Sirte

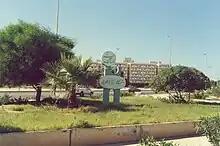
A square in Sirte (2007)

Sirte, also spelled Sirt, Surt, Sert or Syrte, is a city in Libya. It is located south of the Gulf of Sirte, almost right in the middle between Tripoli and Benghazi. It is famously known for its battles, ethnic groups and loyalty to former Libyan ruler Muammar Gaddafi. Due to developments in the First Libyan Civil War, it was briefly the capital of Libya as Tripoli's successor after the Fall of Tripoli from 1 September to 20 October 2011. The settlement was established in the early 20th century by the Italians, at the site of a 19th-century fortress built by the Ottomans. It grew into a city after World War II.